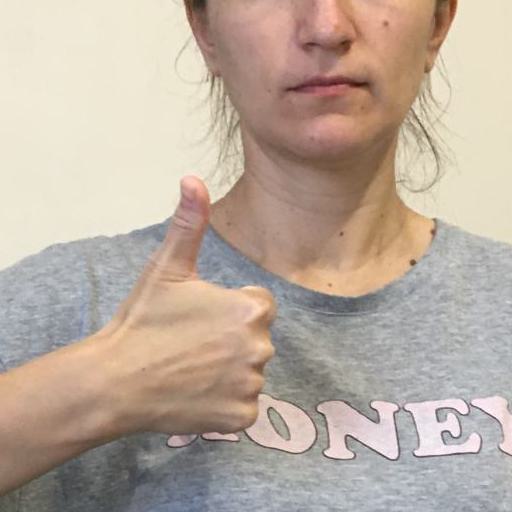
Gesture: like